Hector Lefuel

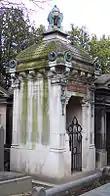
Lefuel's grave at Passy Cemetery

He designed funeral monuments, such as that to the composers Daniel-François-Esprit Auber and François Bazin at Père Lachaise Cemetery.